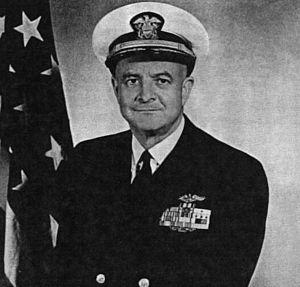
La guerre civile cambodgienne est un conflit qui opposa les forces du Parti communiste du Kampuchéa, connues sous le nom de « Khmers rouges », leurs alliés de la république démocratique du Viêt Nam et du Front national de libération du Sud Viêt Nam à celles du gouvernement du Royaume du Cambodge, soutenue par les États-Unis et la république du Viêt Nam.